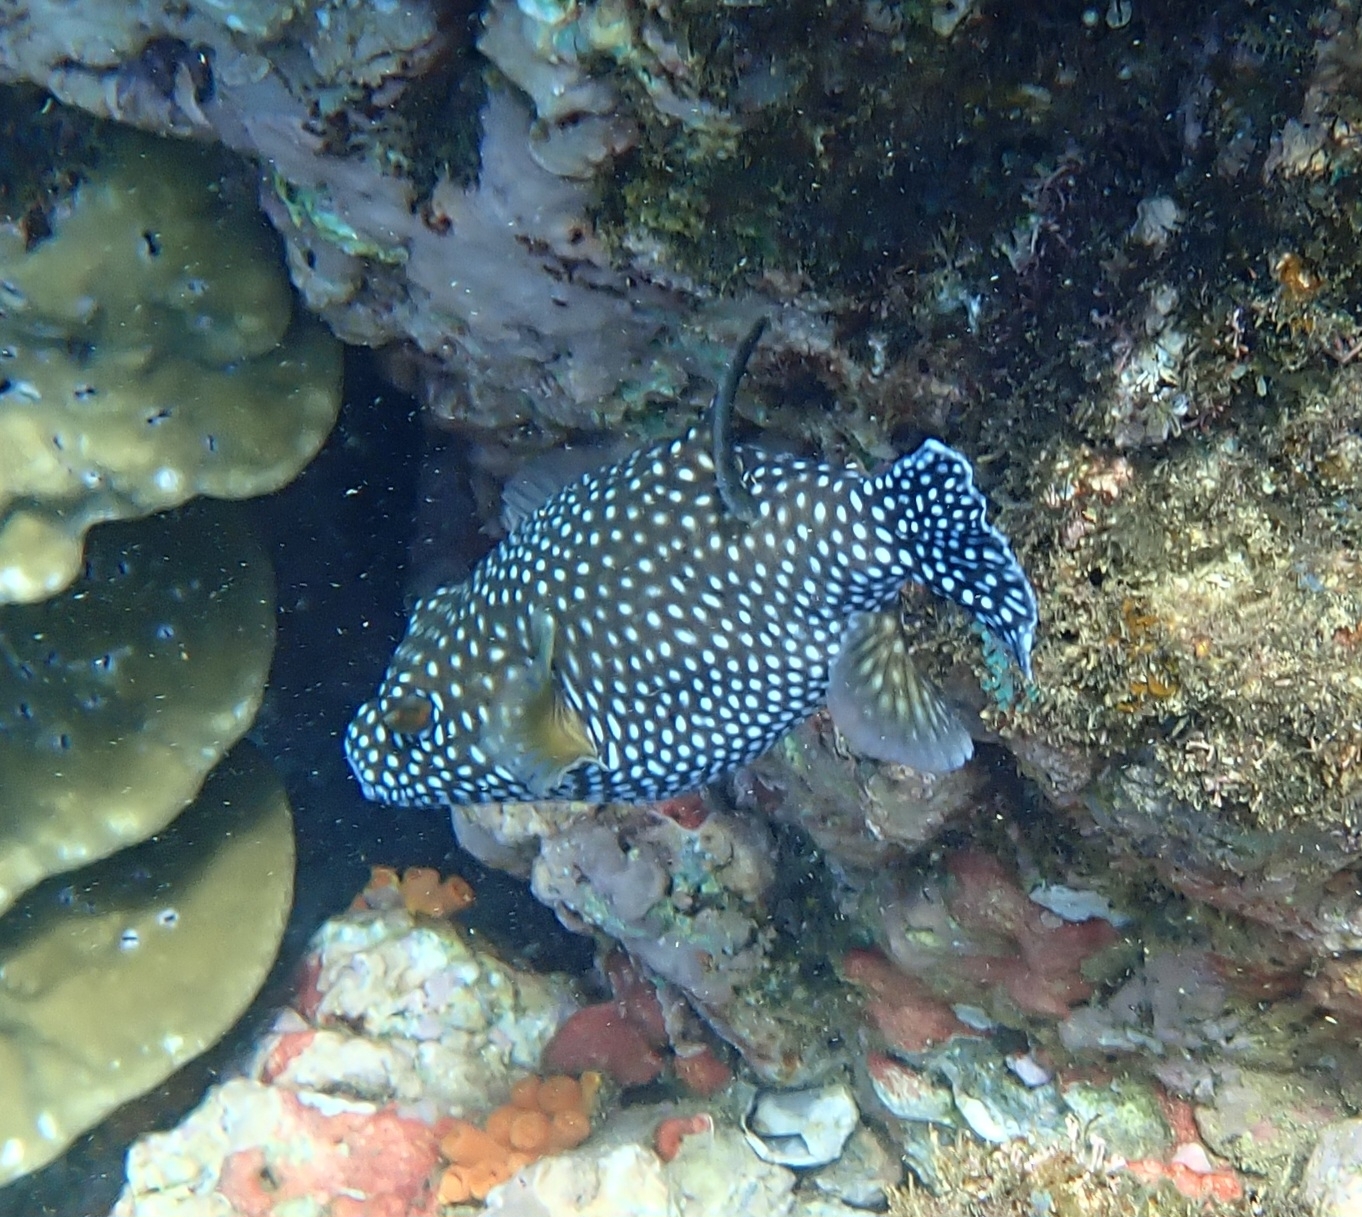
Arothron meleagris (Guineafowl Puffer)